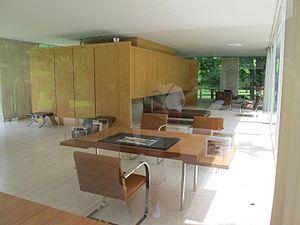
Lilly Reich, née le 16 juin 1885 à Berlin et morte le 14 décembre 1947 dans la même ville, est une designer, architecte d'intérieur et artiste textile allemande qui est rattachée au mouvement moderne.